The Scent of Joseph's Shirt

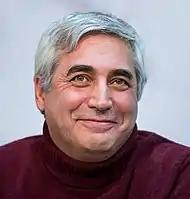
Ebrahim Hatamikia, director and writer of "The Scent of Joseph's Shirt"

In an interview, Ebrahim Hatamikia said he was asked why he would not make a film on Imam Mahdi, a question to which he replied: "I have created that; "The Scent of Joseph's Shirt"! ...it was the movie portraying my perception of the "awaiting" concept." According to Shahram Jafarinejad, a film critic, "The Scent of Joseph's Shirt" deals with "awaiting" and "awaiters". Mohammad Ghouchani, Iranian journalist, said: "...no movie had been able to portray the concept of "awaiting" as much as "The Scent of Joseph's Shirt" did... ."